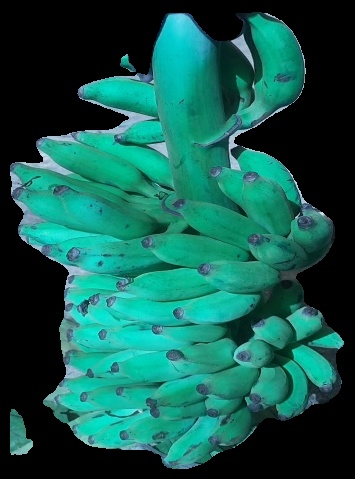
Variety: elakki-bale
Grade: grade3